Vytautas Kulakauskas

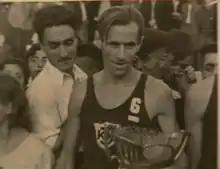
Vytautas Kulakauskas, possibly in 1947

Vytautas Kulakauskas (August 25, 1920, in Kuršėnai – December 22, 2000, in Vilnius) was a Lithuanian basketball player, coach, and educator, who competed for the Soviet Union in the EuroBasket 1947 and won a gold medal.